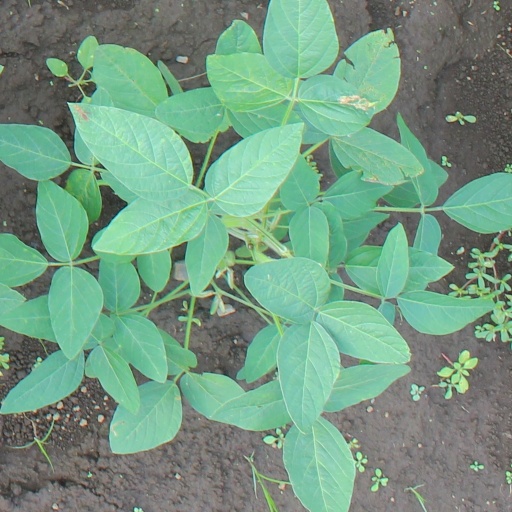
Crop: soybean